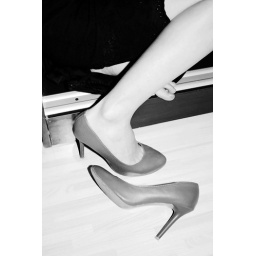
The black cat disappeared in the night_No.9